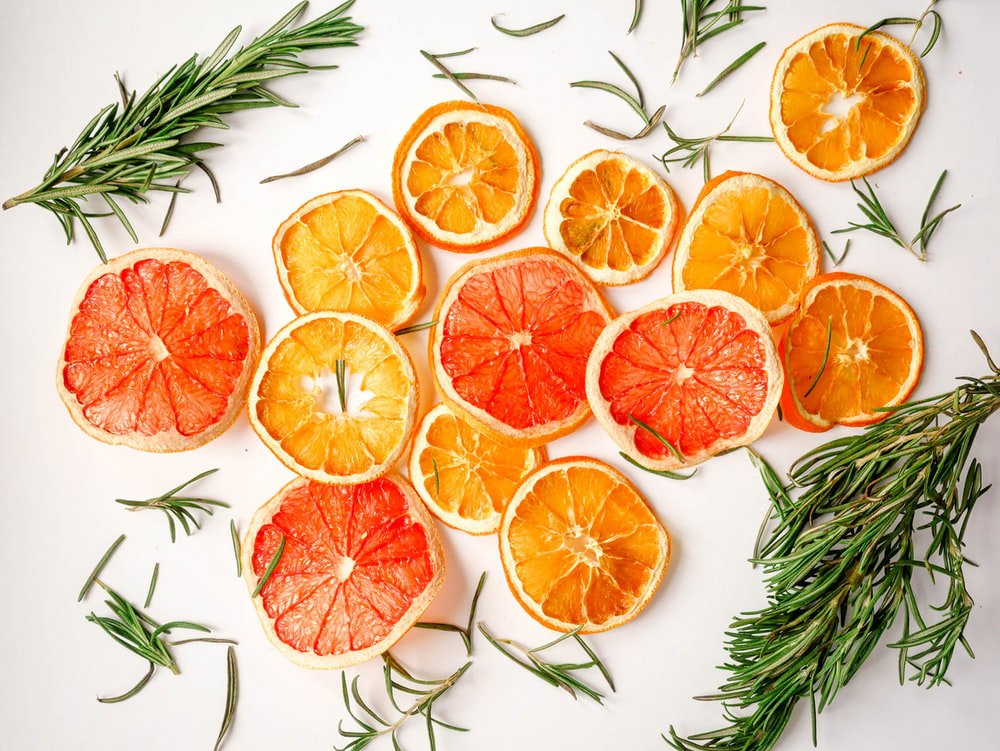
Label: Orange